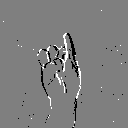
ASL letter: i